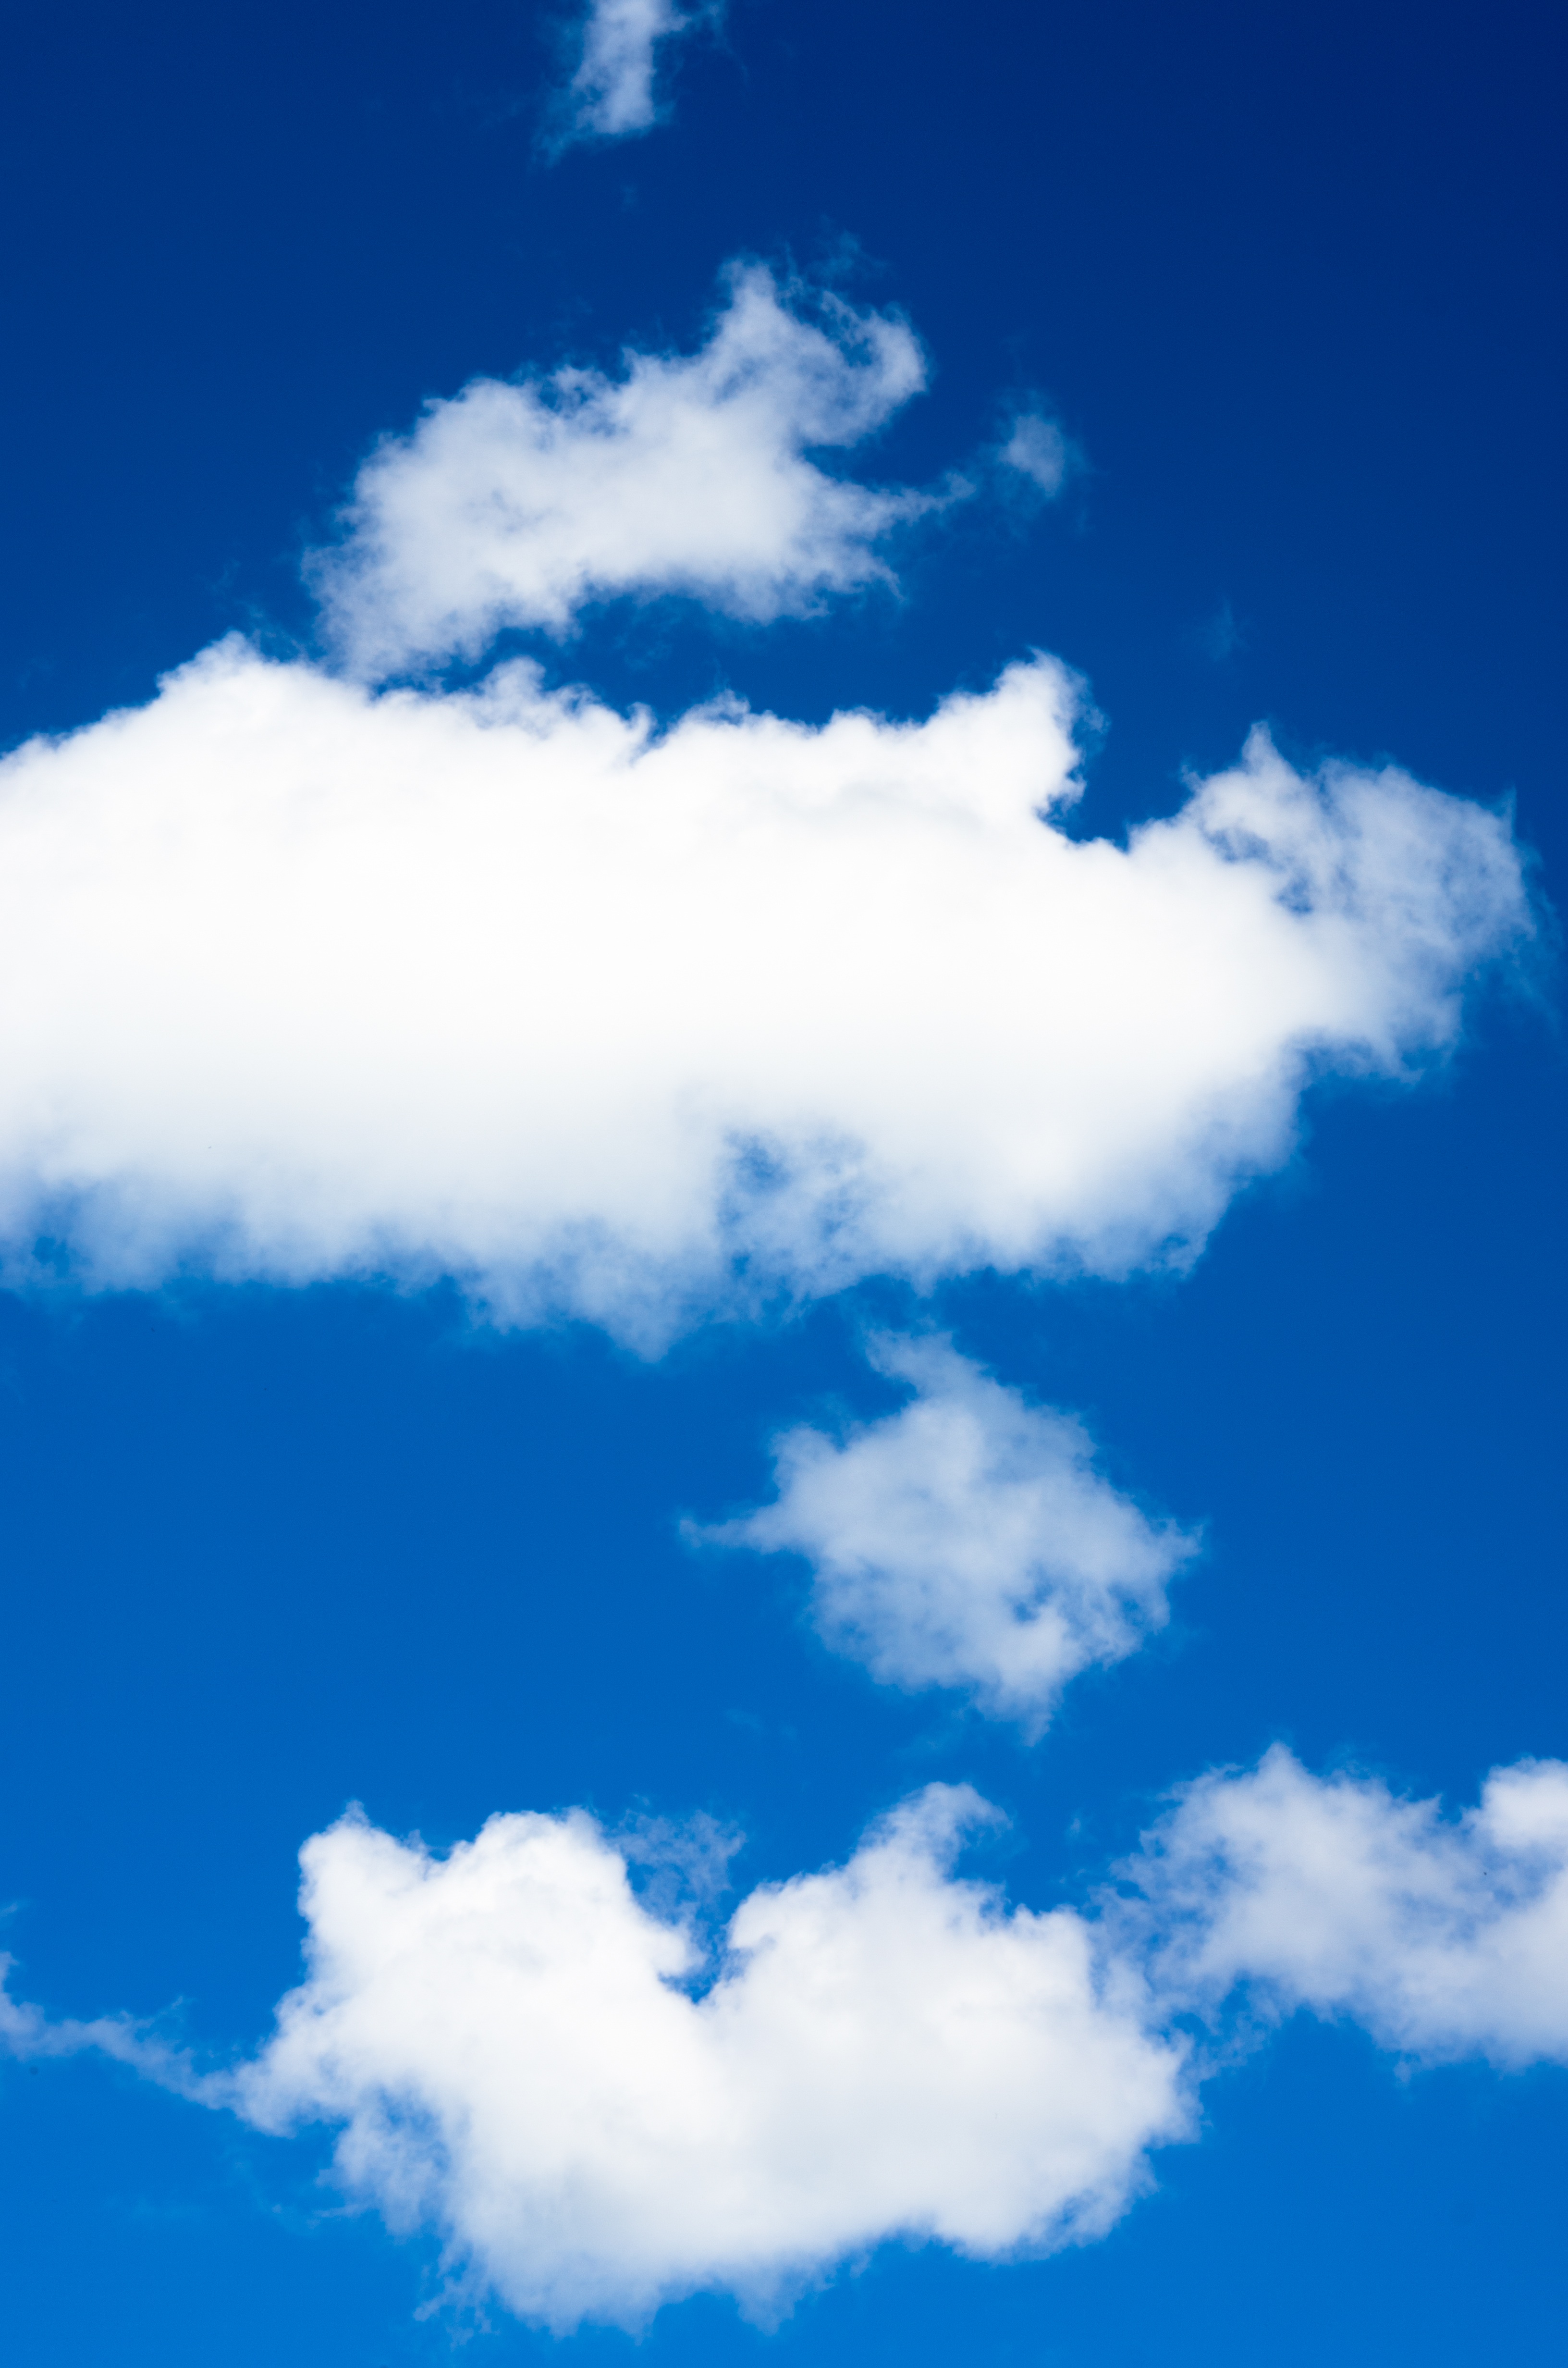
horizon, cloud, sky, sunlight, atmosphere, daytime, cumulus, blue, meteorological phenomenon, atmosphere of earth